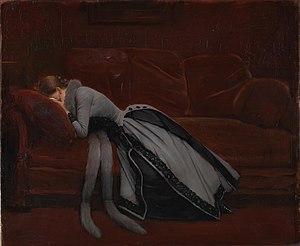
Un crime d’amour est un roman de Paul Bourget écrit d’octobre 1885 à janvier 1886 et qui est un succès, dès sa sortie. Véritable étude de l'adultère, cette œuvre est « un diagnostic minutieux d’une maladie de l'âme » puisque l’écrivain étudie un mal intime et son contexte social en traitant le thème de la dépravation d'une honnête femme par son amant qui, lui, est un sceptique de l’amour.